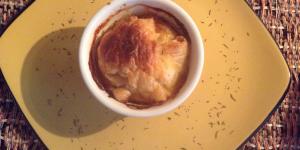
pastel de atun con hojaldre